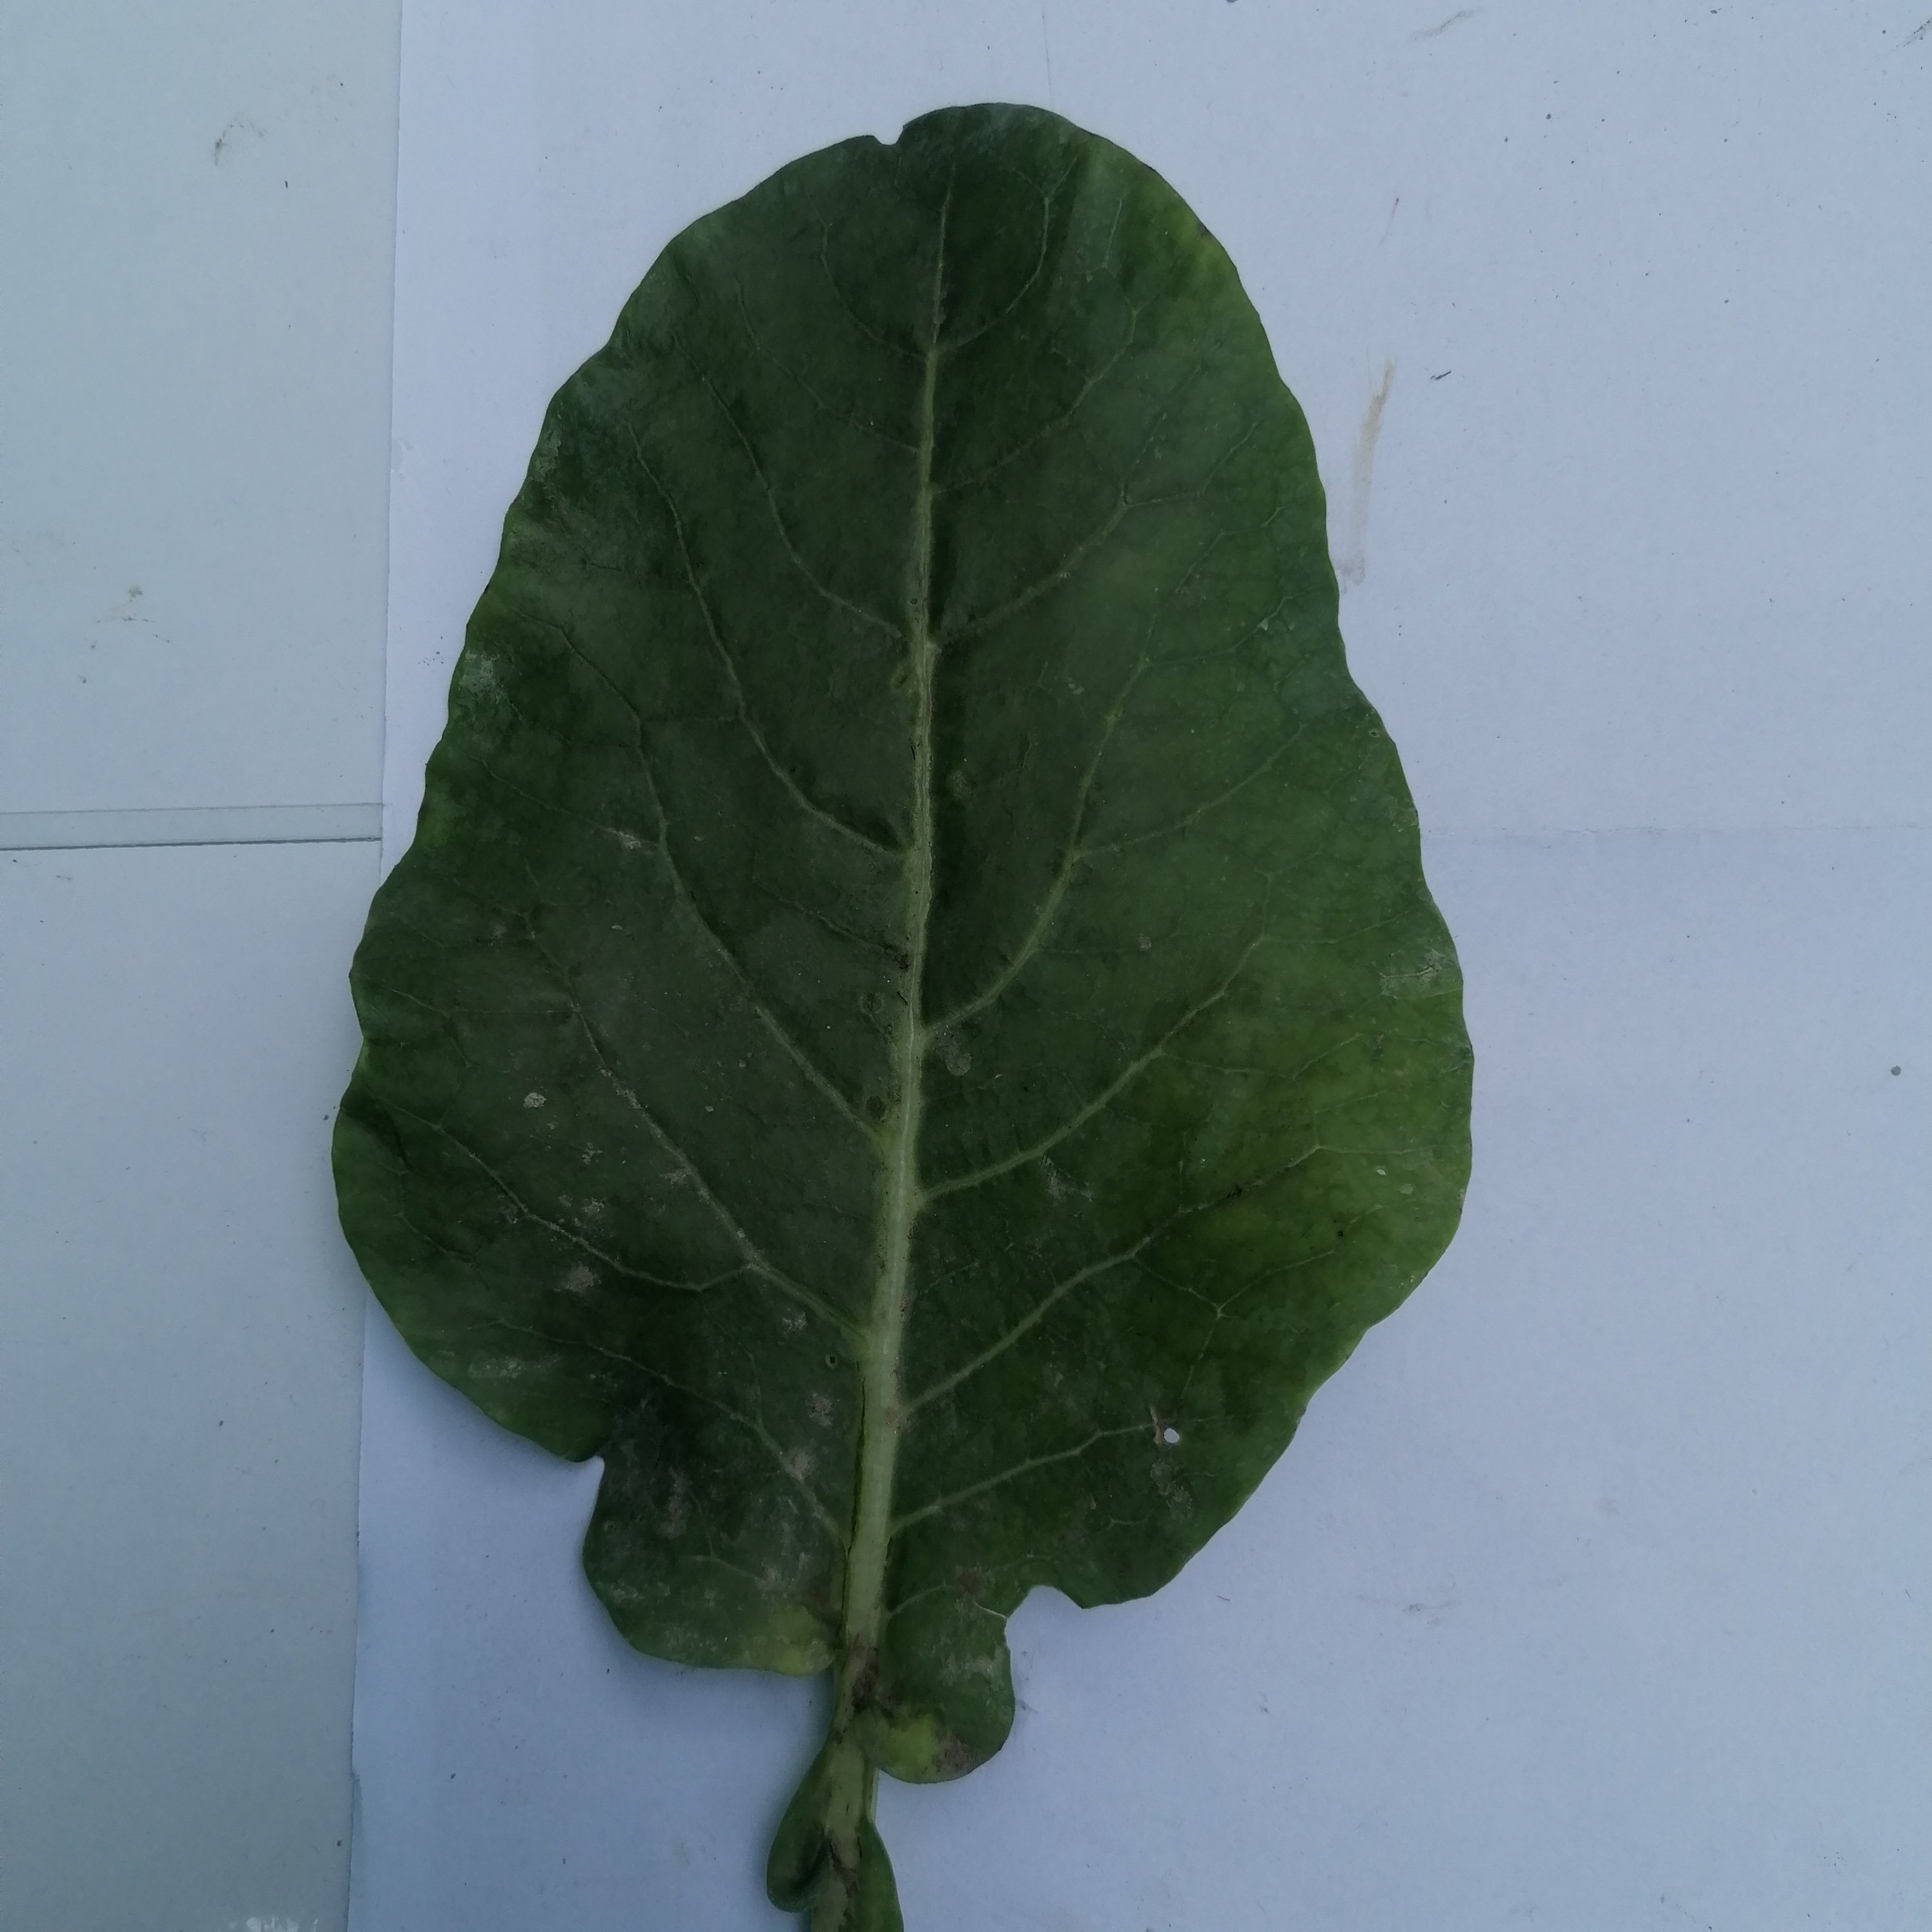
Label: Healthy